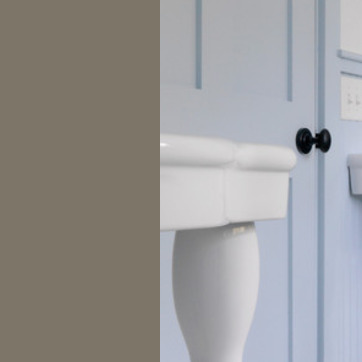
Material: ceramic